Johann Georg Stauffer

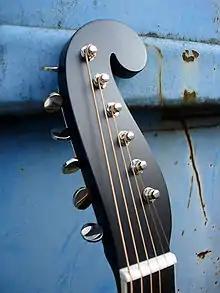
Martin 00 Stauffer 175th

Christian Frederick Martin, was born in 1796 in Markneukirchen, Germany, a centre for instrument making. Martin first studied with his father, Johann Georg Martin, a cabinet maker. At 15 years of age, he went to Vienna for an apprenticeship with Stauffer, and in 1825, Martin married Ottilie Kühle, the daughter of the Viennese harp maker Karl Kühle.